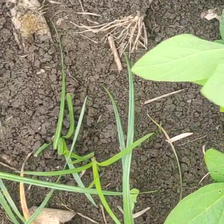
Weed species: Lavhala_(Cyperus_Rotundus)